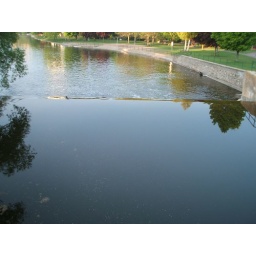
That's the view from the other side of the bridge I was standing on in DSCP0176